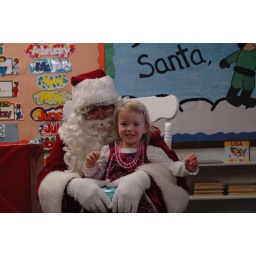
While Liam misses the action sleeping in his car seat!!